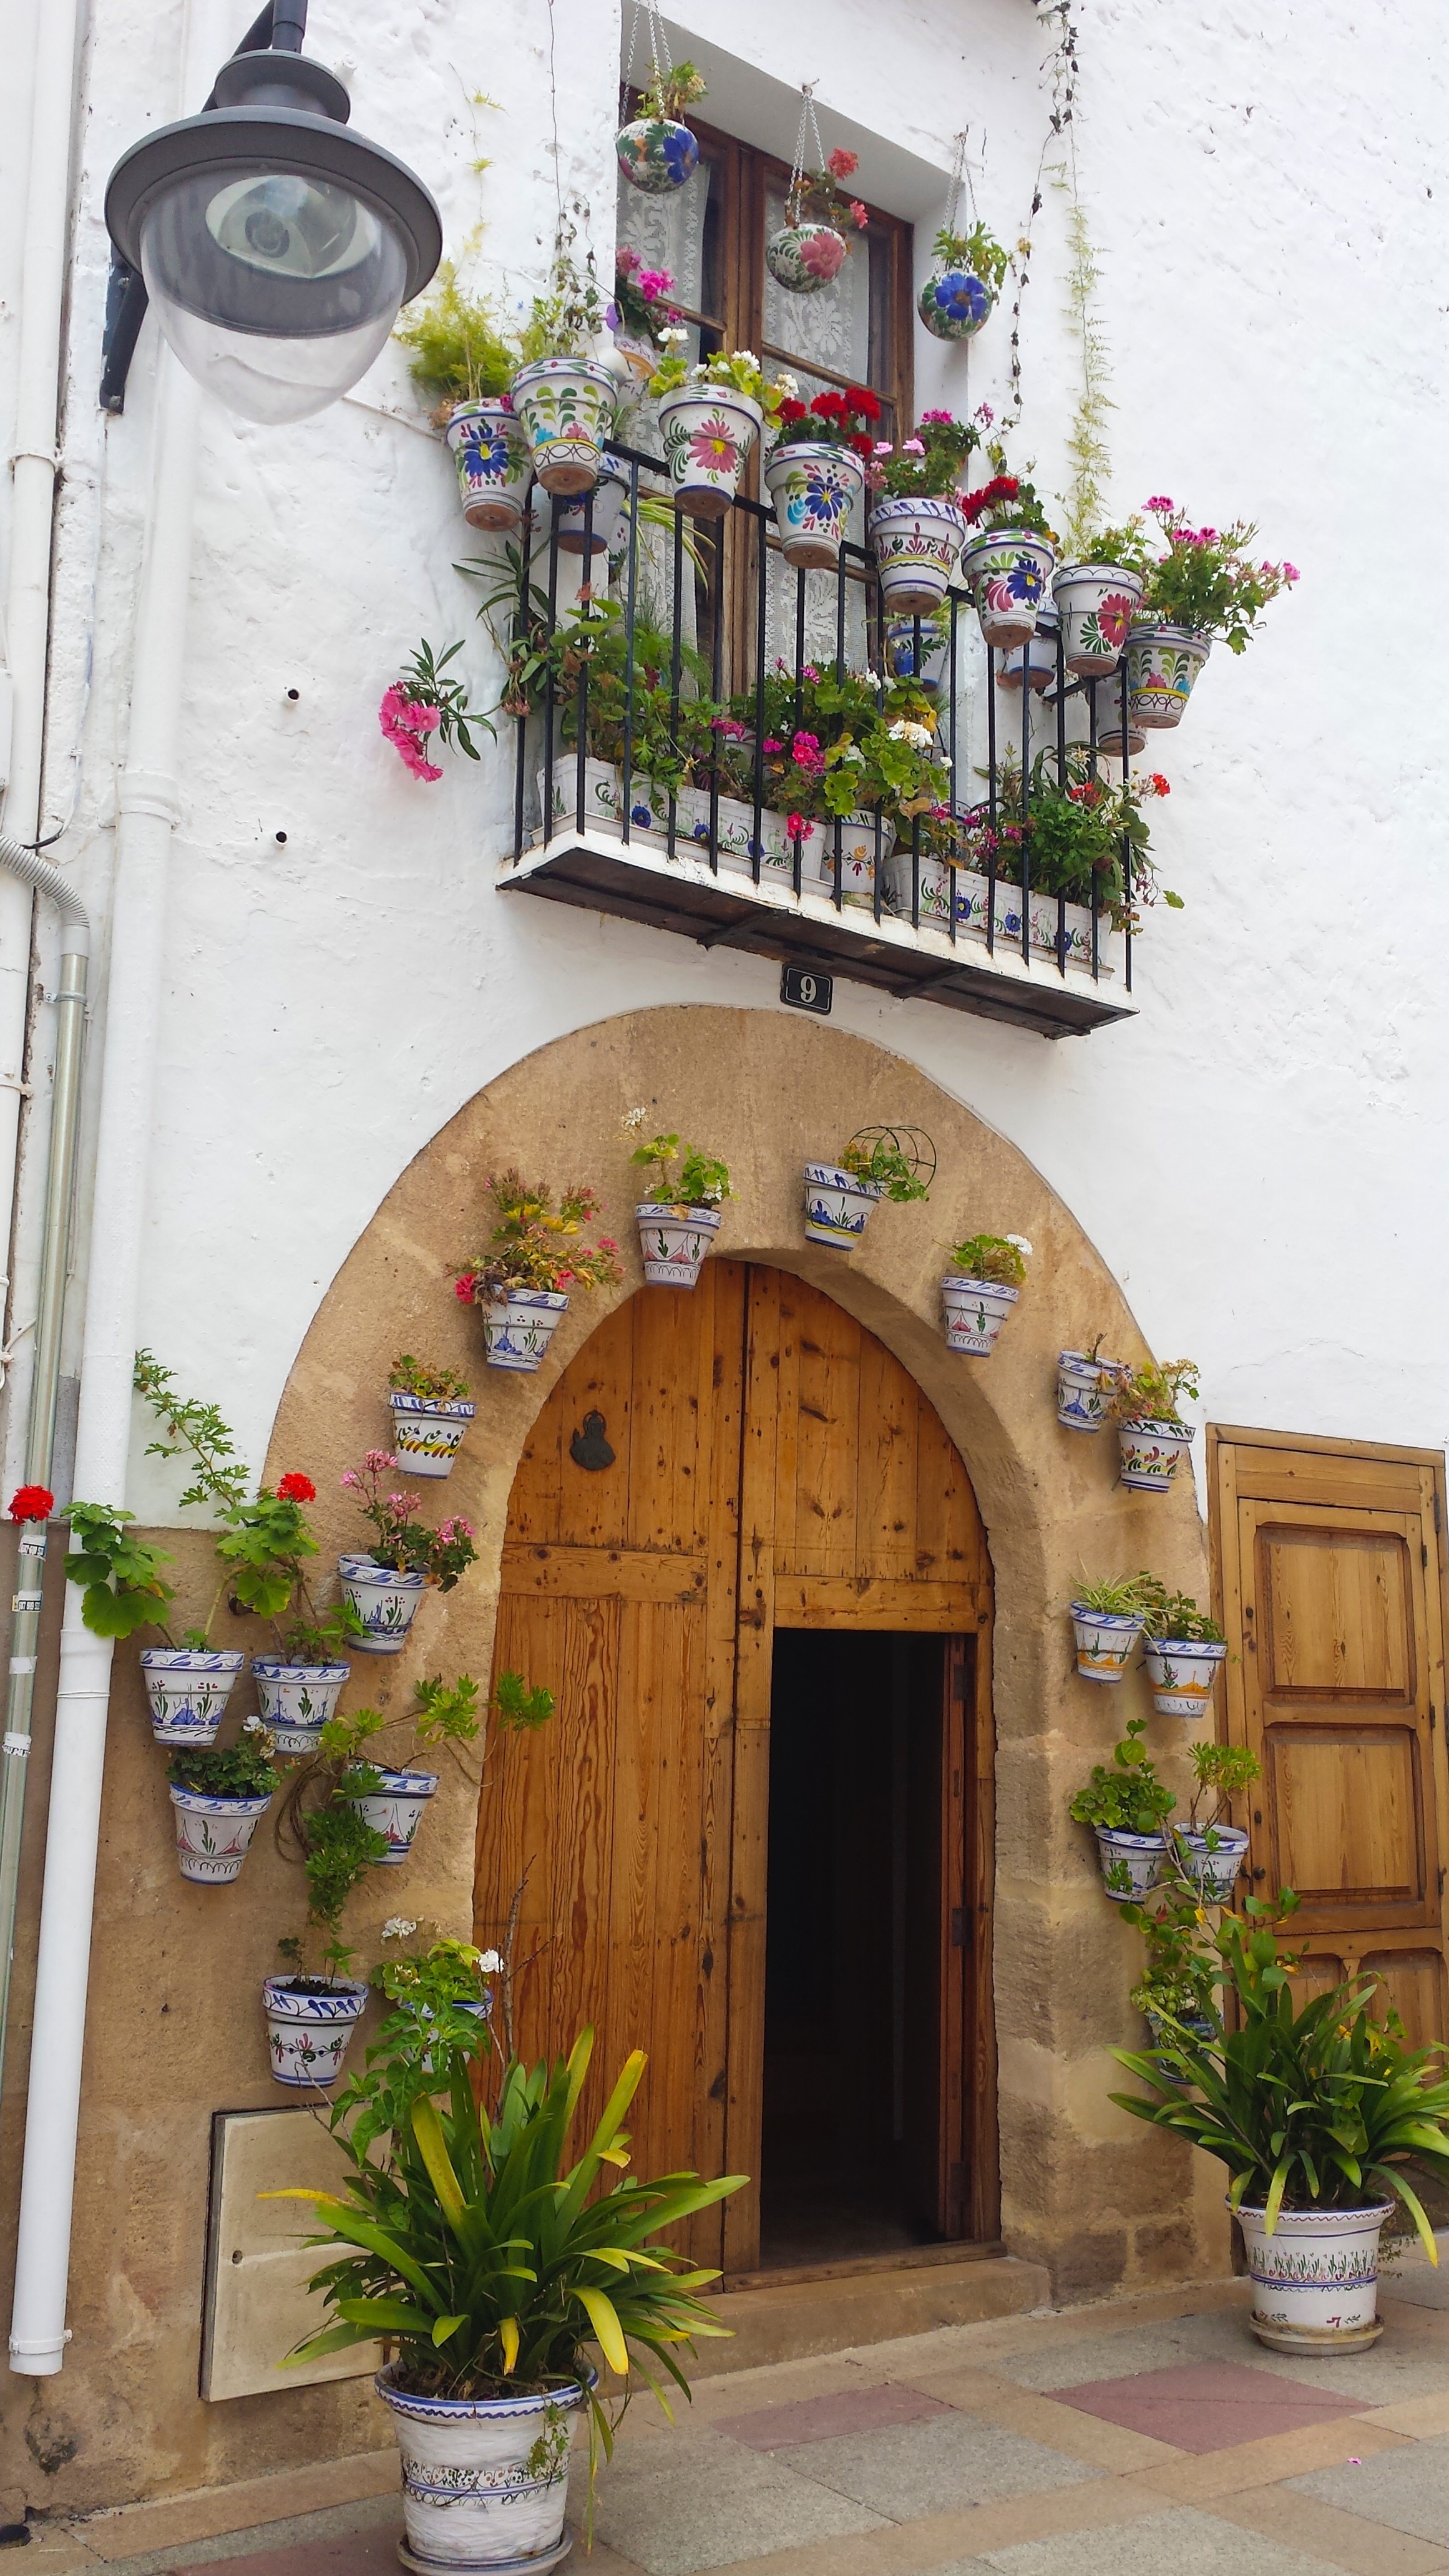
architecture, house, flower, building, home, summer, tourist, travel, village, balcony, europe, arch, mediterranean, cottage, holiday, facade, residential, flowers, spain, courtyard, spanish, estate, floristry, hacienda, javea